Inga dams

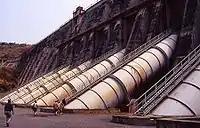
Inga I facility

Despite the ensuing period of instability, rebellions, and UN interventions in the first half of the 1960s, it did not dampen leaders' hopes to harness the rapids of the Congo River. From the wreckage of the Belgian departure and the subsequent turmoil emerged Mobutu Sésé Seko, who seized full power for himself in November 1965 and would remain the Congo's authoritarian president until May 1997. It was during his reign that the first and so far only projects were built to generate power from the Inga Falls.